Theatre of ancient Greece

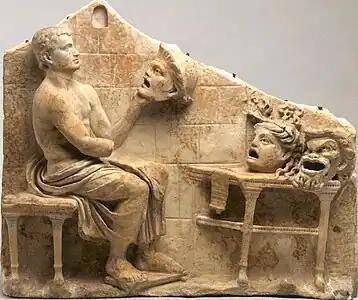
Roman, Republican or Early Imperial Relief of a seated poet (Menander) with masks of New Comedy, 1st century BC. – early 1st century AD, Princeton University Art Museum

After the Achaemenid destruction of Athens in 480 BC, the town and acropolis were rebuilt, and theatre became formalized and an even greater part of Athenian culture and civic pride. This century is normally regarded as the Golden Age of Greek drama. The center-piece of the annual Dionysia, which took place once in winter and once in spring, was a competition between three tragic playwrights at the Theatre of Dionysus. Each submitted three tragedies, plus a satyr play (a comic, burlesque version of a mythological subject). Beginning in a first competition in 486 BC each playwright submitted a comedy. Aristotle claimed that Aeschylus added the second actor (deuteragonist), and that Sophocles introduced the third (tritagonist). Apparently, the Greek playwrights never used more than three actors based on what is known about Greek theatre.